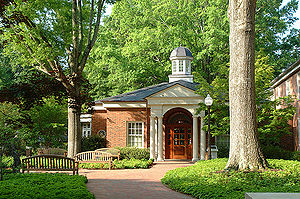
Greenville (South Carolina)
Furman University
Greenville er en by i Greenville County, South Carolina i USA. Greenville er sæde for Greenville County. Greenvilles indbyggertal er 61.397. Knox White har været byens borgmester siden 1995.